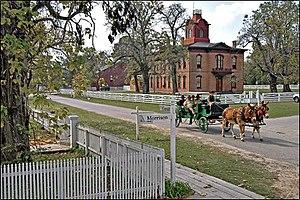
La ville de Washington est située dans le comté de Hempstead, dans l’État de l'Arkansas, aux États-Unis. Sa population s’élevait à 180 habitants lors du recensement de 2010, estimée à 170 habitants en 2017.